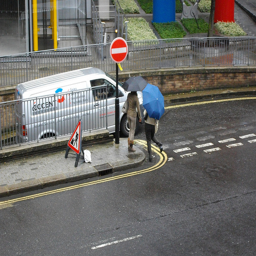
a van that is parked by some people with umbrellas
A van is driving up a street as two people cross the street holding umbrellas.
two people walking on a city street with umbrellas
Two people holding umbrellas are crossing the street.
A city street with a white van moving down the street